Valerie Mahaffey

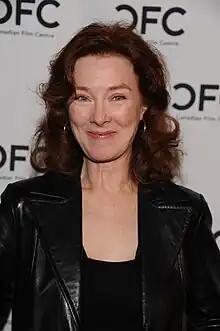
Mahaffey in 2012

Valerie Mahaffey (June 16, 1953 – May 30, 2025) was an American actress. She began her career starring in the NBC daytime soap opera "The Doctors" (1979–81), for which in 1980 she was nominated for the Daytime Emmy Award for Outstanding Supporting Actress in a Drama Series.